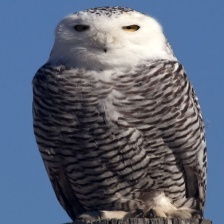
Species: SNOWY OWL
Scientific name: BUBO SCANDIACUS
ImageNet parent category: great_grey_owl